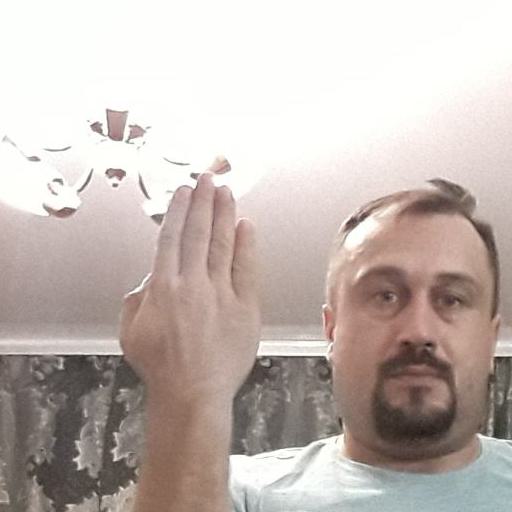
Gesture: stop_inverted